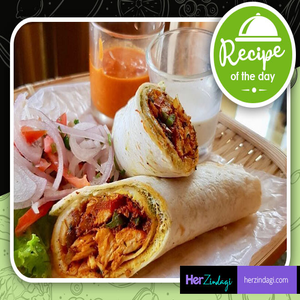
Dish: kathiroll